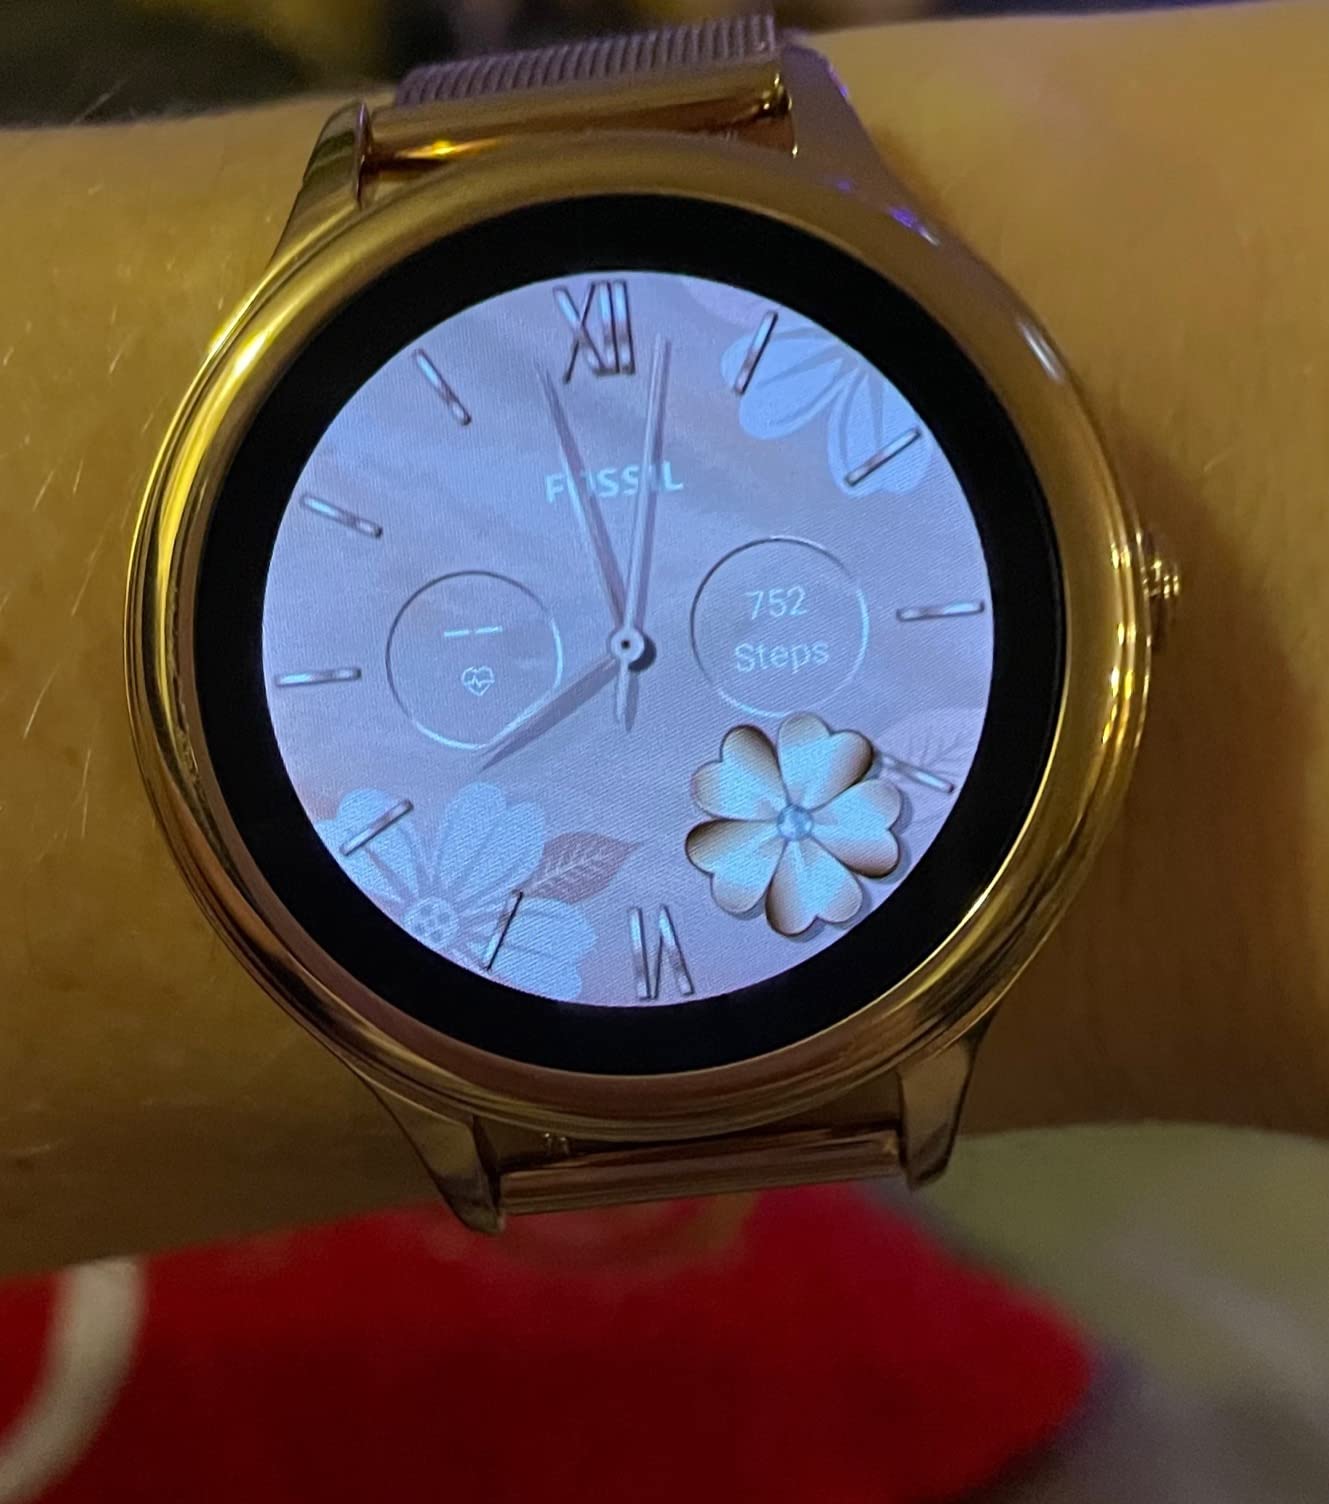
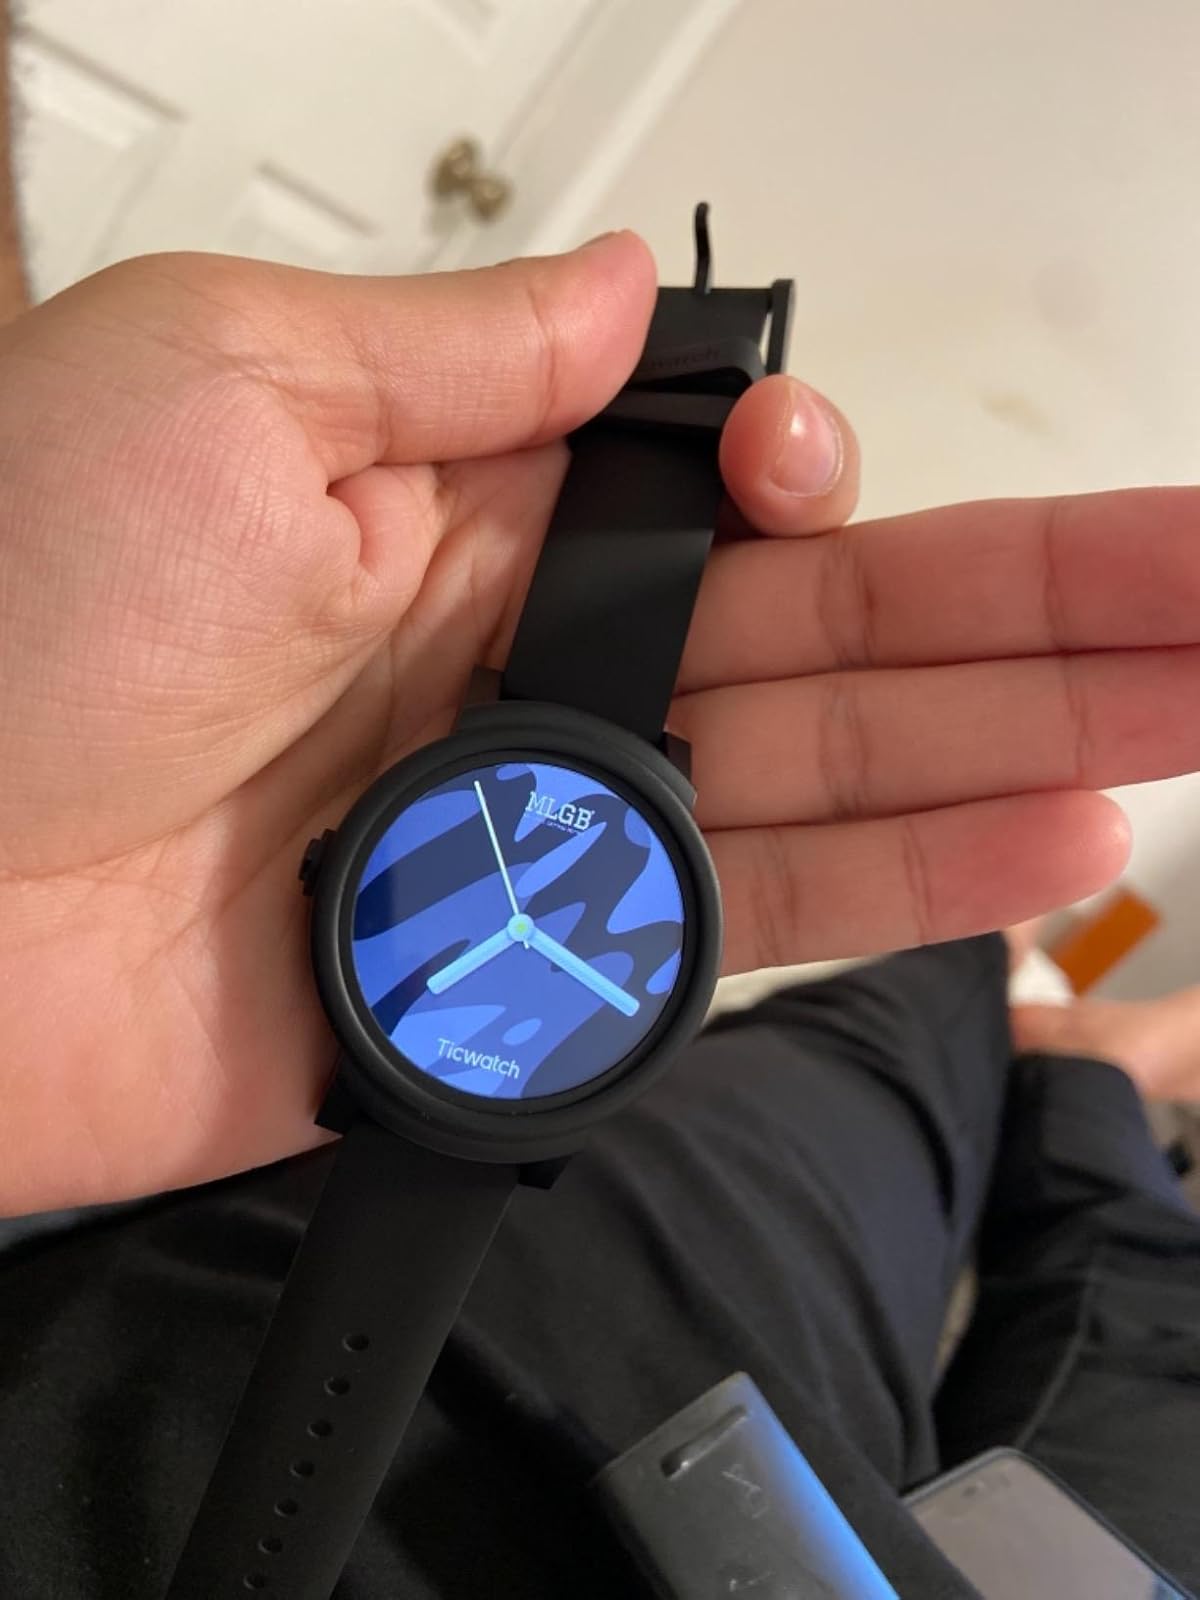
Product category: smartwatch
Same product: no